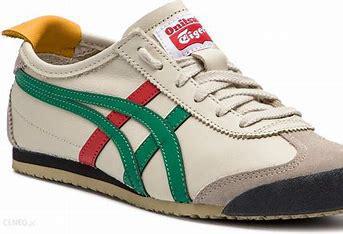
Brand: Asics
Model: Onitsuka Tiger Mexico 66